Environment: real
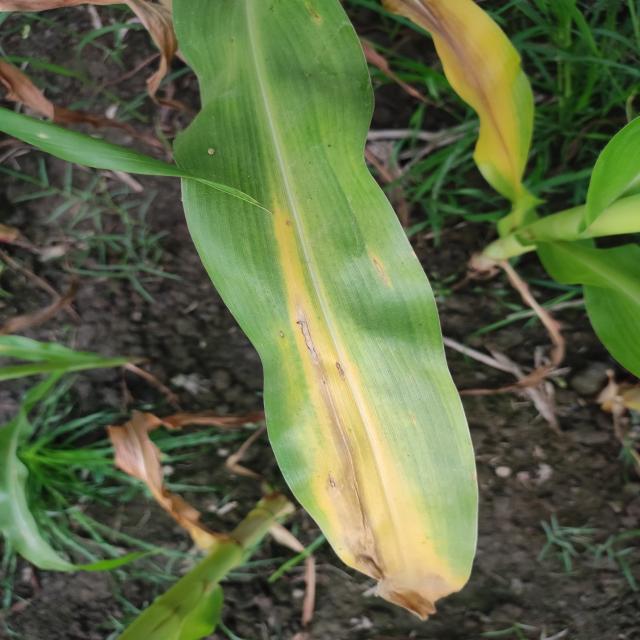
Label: nitrogen_deficiency